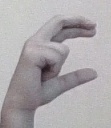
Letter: thal